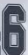
Number: 6